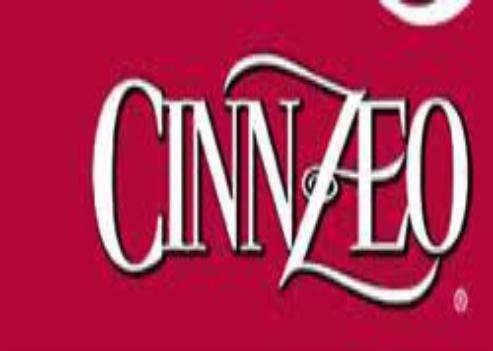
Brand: Cinnzeo
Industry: Food